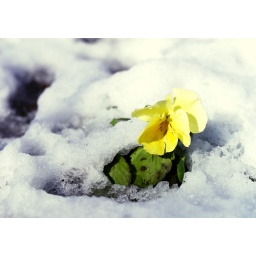
Close up of a small flower in the snowCamera: Tachihara 4x5 field cameraLens: Fujinon 180mmFilm: Fuji PN160NC